Deir ez-Zor campaign (2017–2019)

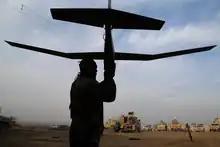
A US commando prepares to launch a RQ-20 Puma scout drone near Hajin, 19 November

On 11 November, the SDF announced that they had restarted the offensive. During the intermediary period of halted ground operations, the coalition had continued a heavy bombardment campaign targeting ISIL fighting positions, tunnels, mortars, staging areas, and weapons caches. It was reported that individual houses of ISIL commanders were being given out by spies, as well as locations of weapons caches, and that ISIL had executed a civilian on charges of being a spy, but this was not confirmed by any official source.